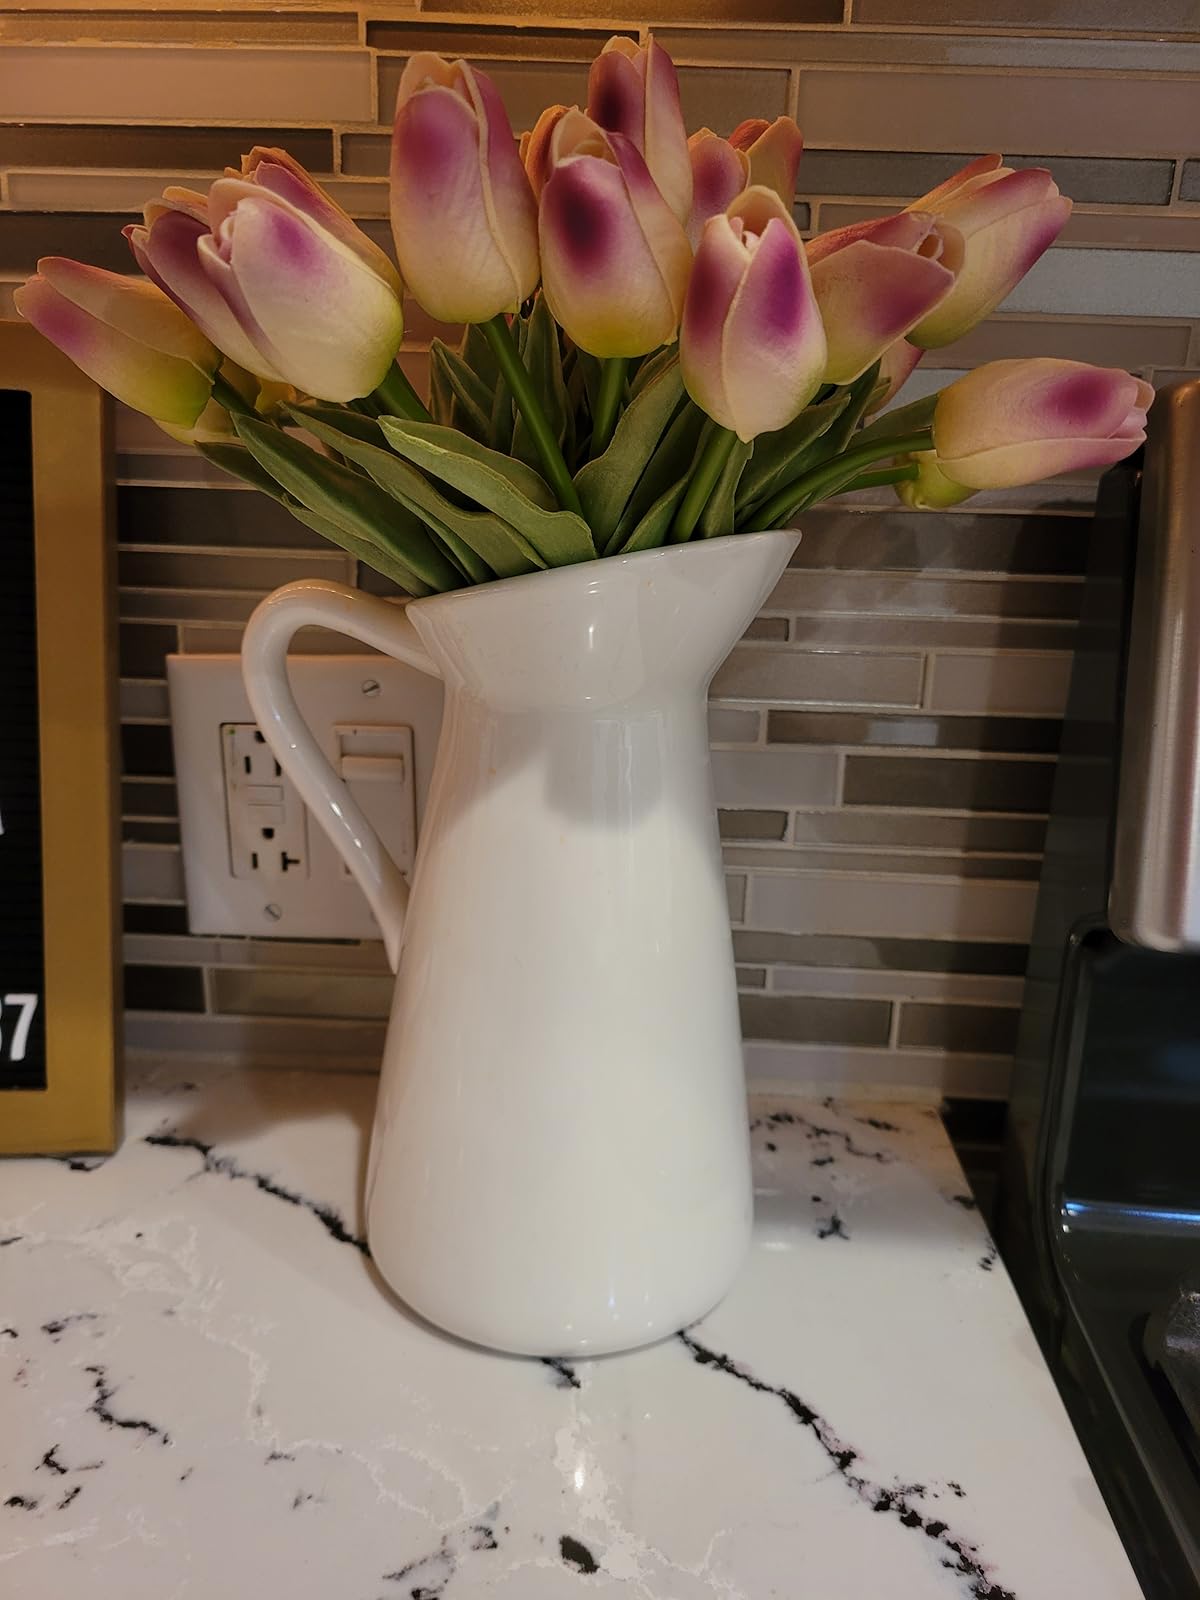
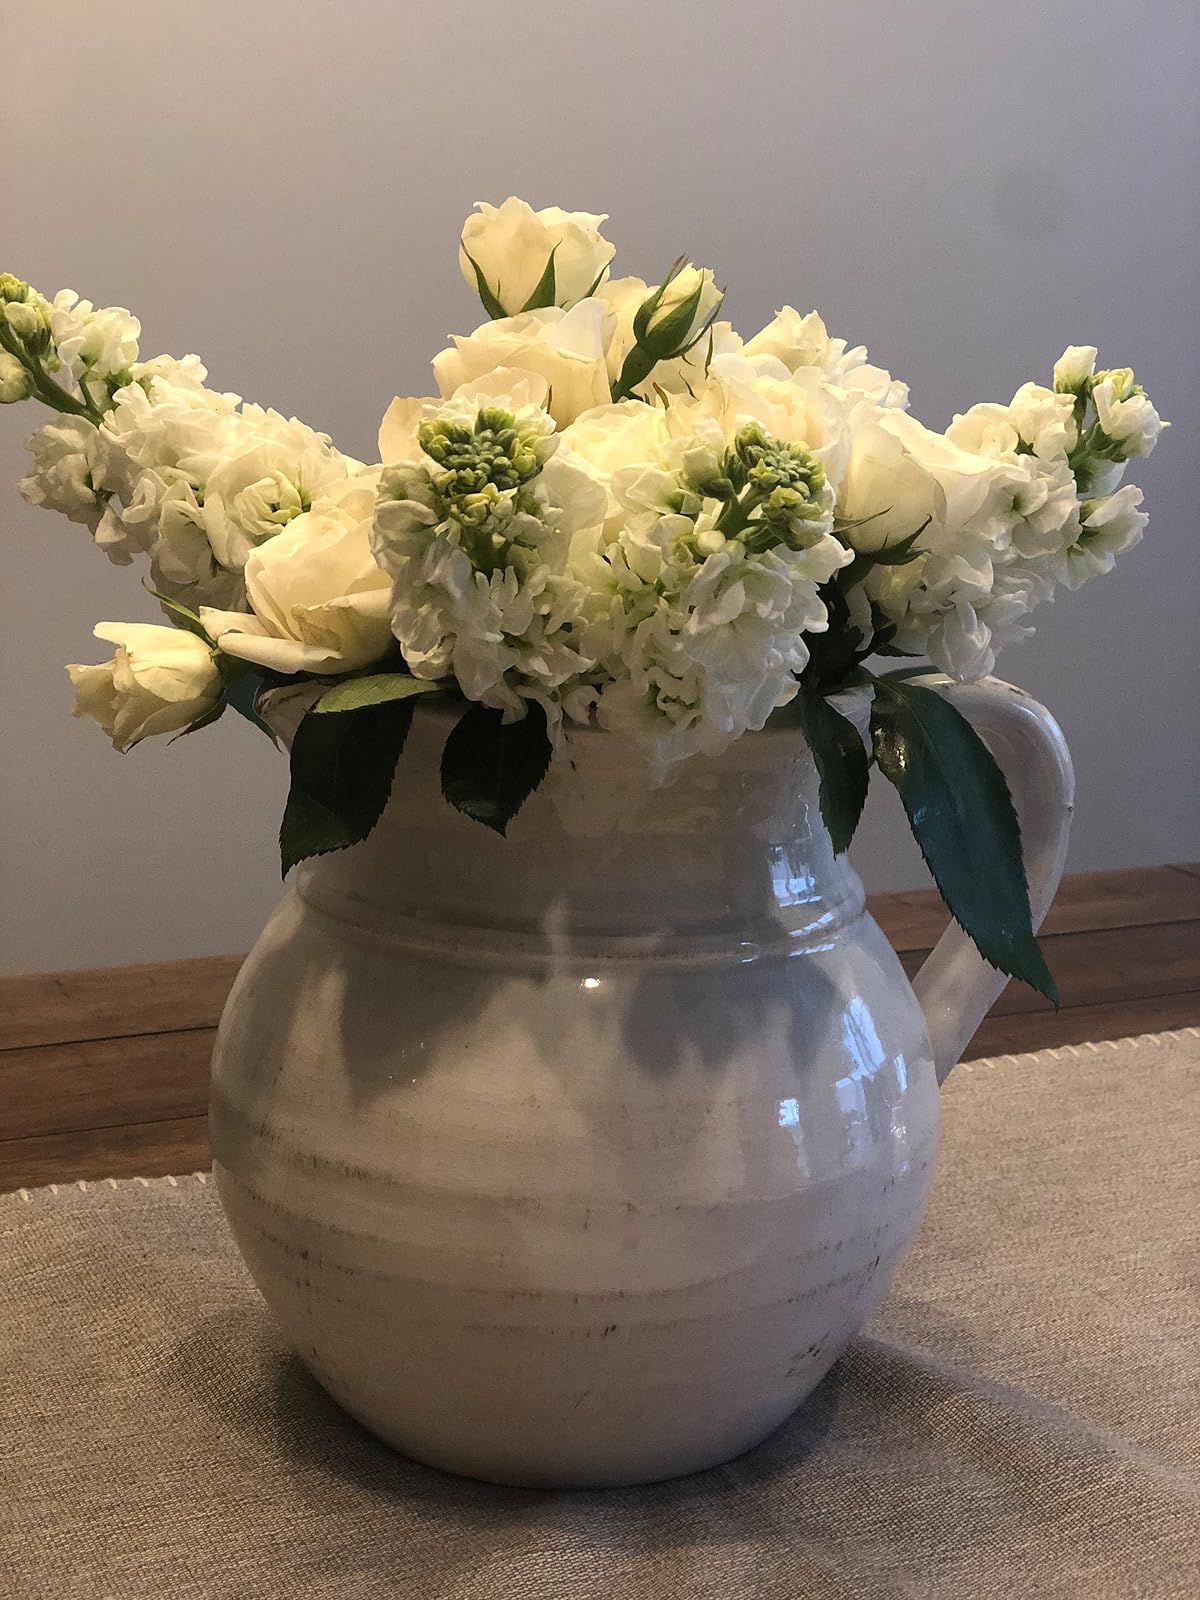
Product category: vase
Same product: no